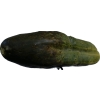
Label: cucumber